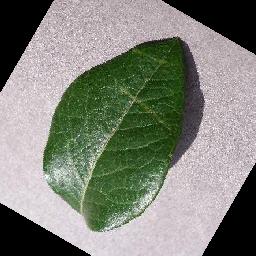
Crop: blueberry
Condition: healthy